Michael Palin's New Europe

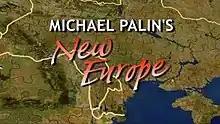

Michael Palin's New Europe is a travel documentary presented by Michael Palin and first aired in the UK on the BBC on 16 September 2007 and in the US on the Travel Channel on 28 January 2008. Palin visits 20 countries in Central and Eastern Europe – the programme was filmed in the wake of the 2004 enlargement of the European Union (and shortly before the 2007 enlargement), which included many of the countries visited by Palin and significantly reshaped east–west relations on the continent. The filming was done in 2006 and early 2007 using HD (high definition) equipment. The result was made into seven one-hour programmes for BBC One and simulcast on BBC HD. A book, "New Europe", was also written describing the trip, and illustrated with photographs by Basil Pao.